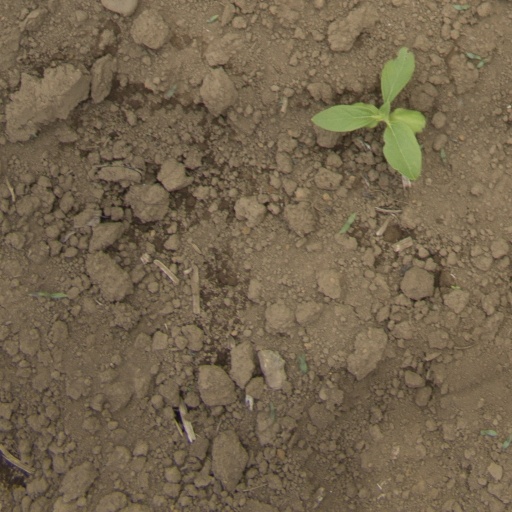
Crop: Jerusalem artichoke